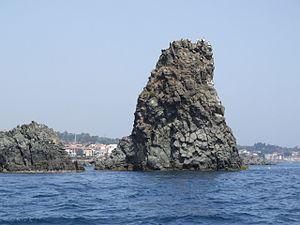
Les îles des Cyclopes, en italien arcipelago dei Ciclopi, sont un groupe d'îles, d'îlots et de rochers italiens, situés sur la côte est de la Sicile.